Trousdale Estates

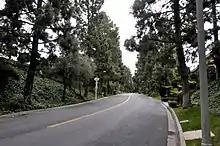
Loma Vista Drive from the corner of Chalette Drive, looking north.

Trousdale first built 532 original lots, all subject to strict regulations devised by the Architectural Committee, including how high roofs could be. Early houses were designed by renowned architects Wallace Neff (1895–1982), Paul R. Williams (1894–1980), A. Quincy Jones (1913–1979), Frank Lloyd Wright (1867–1959) and Harold Levitt (1922–2003). Allen Siple (1900–1973) acted as the supervising architect.